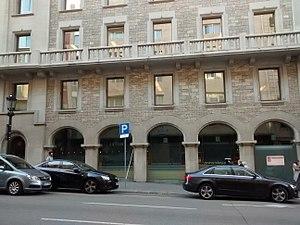
Institut d'Estadística de Catalunya ou en abrégé Idescat est un organisme officiel de statistiques en Catalogne. Il dépend du département économie et finances de la Généralité de Catalogne.